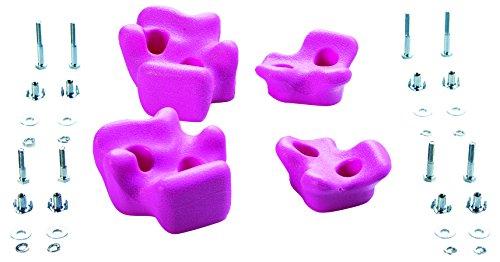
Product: CREATIVE CEDAR DESIGNS Climbing Rocks (4 Pack)- Pink, One Size
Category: Toys & Games | Sports & Outdoor Play | Play Sets & Playground Equipment | Play Set Attachments | Climber Attachments
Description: Injection-molded rock holds and heavy-duty mounting hardware ensure safe, sturdy Climbing wall experience.
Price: $17.25
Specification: Product Dimensions:         4.5 x 3.5 x 2 inches ; 1.7 pounds    |Shipping Weight: 1.8 pounds (View shipping rates and policies)|ASIN: B01MUGM82S|Item model number: BP011|    #130    in Play Set Climber Attachments    |    #1647    in Toddler Outdoor Play